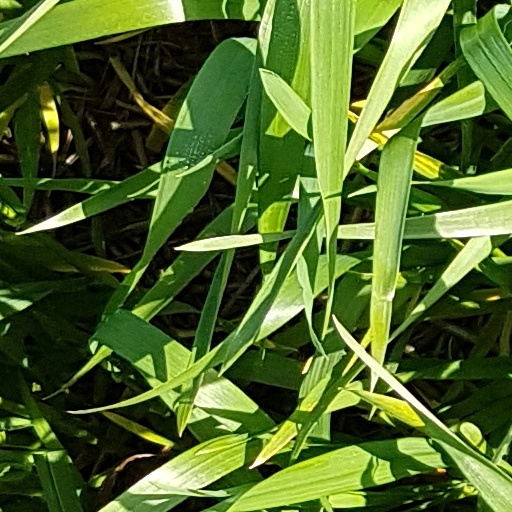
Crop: wheat